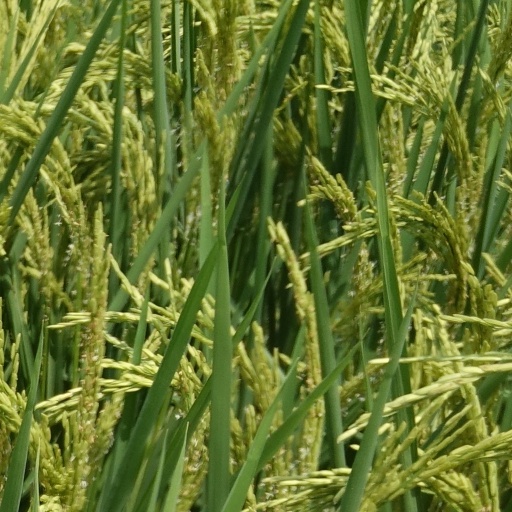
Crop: rice